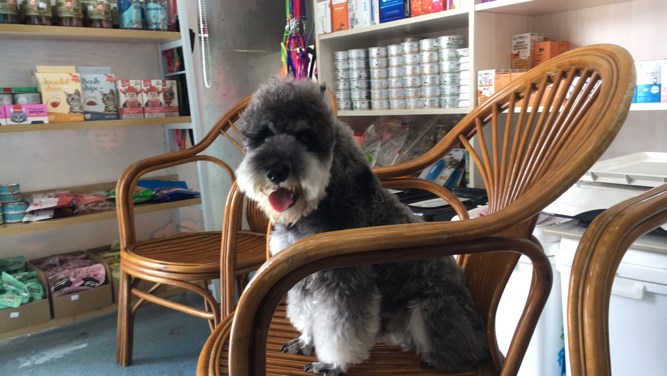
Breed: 2342-n000102-miniature_schnauzer